Portuguese expedition to the Moluccas

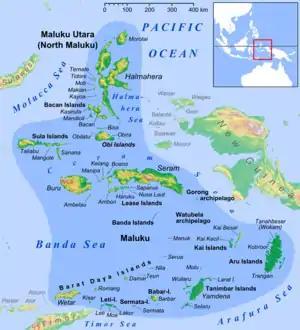
Moluccas Islands

The Portuguese expedition to the Moluccas was a 1511-1512 voyage led by Portuguese explorer António de Abreu following the conquest of Malacca. The expedition aimed to discover and establish direct trade with the Spice Islands.